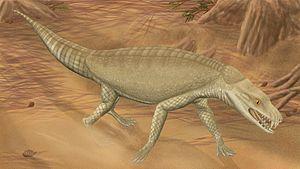
Armadillosuchus est un genre éteint de crocodyliformes, un clade qui comprend les crocodiliens modernes et leurs plus proches parents fossiles. Il est rattaché à la famille des Sphagesauridae au sein du clade des Ziphosuchia du sous-ordre des Notosuchia. Il a vécu à la fin du Crétacé supérieur au Brésil.
Les Notosuchia ou notosuchiens en français, forment un sous-ordre éteint de crocodylomorphes mésoeucrocodyliens qui vivait principalement au Gondwana pendant le Crétacé. Cependant l'inclusion du clade des Sebecosuchia parmi les notosuchiens, prolonge leur présence sur Terre jusqu'au Miocène moyen.